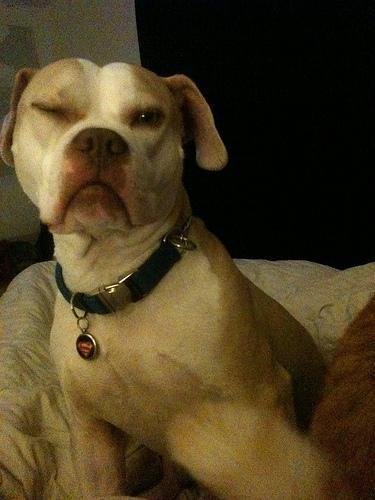
american bulldog